Ward Nicholson Corner Store

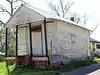
The building in April 2015

The Ward Nicholson Corner Store (also known as Frank Ward's Corner Store) is a historic building in Greenville, Alabama, United States. It was listed on the National Register of Historic Places in 1986.